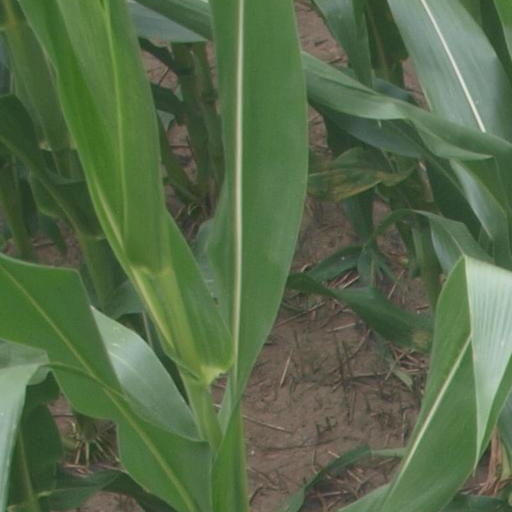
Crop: maize; corn